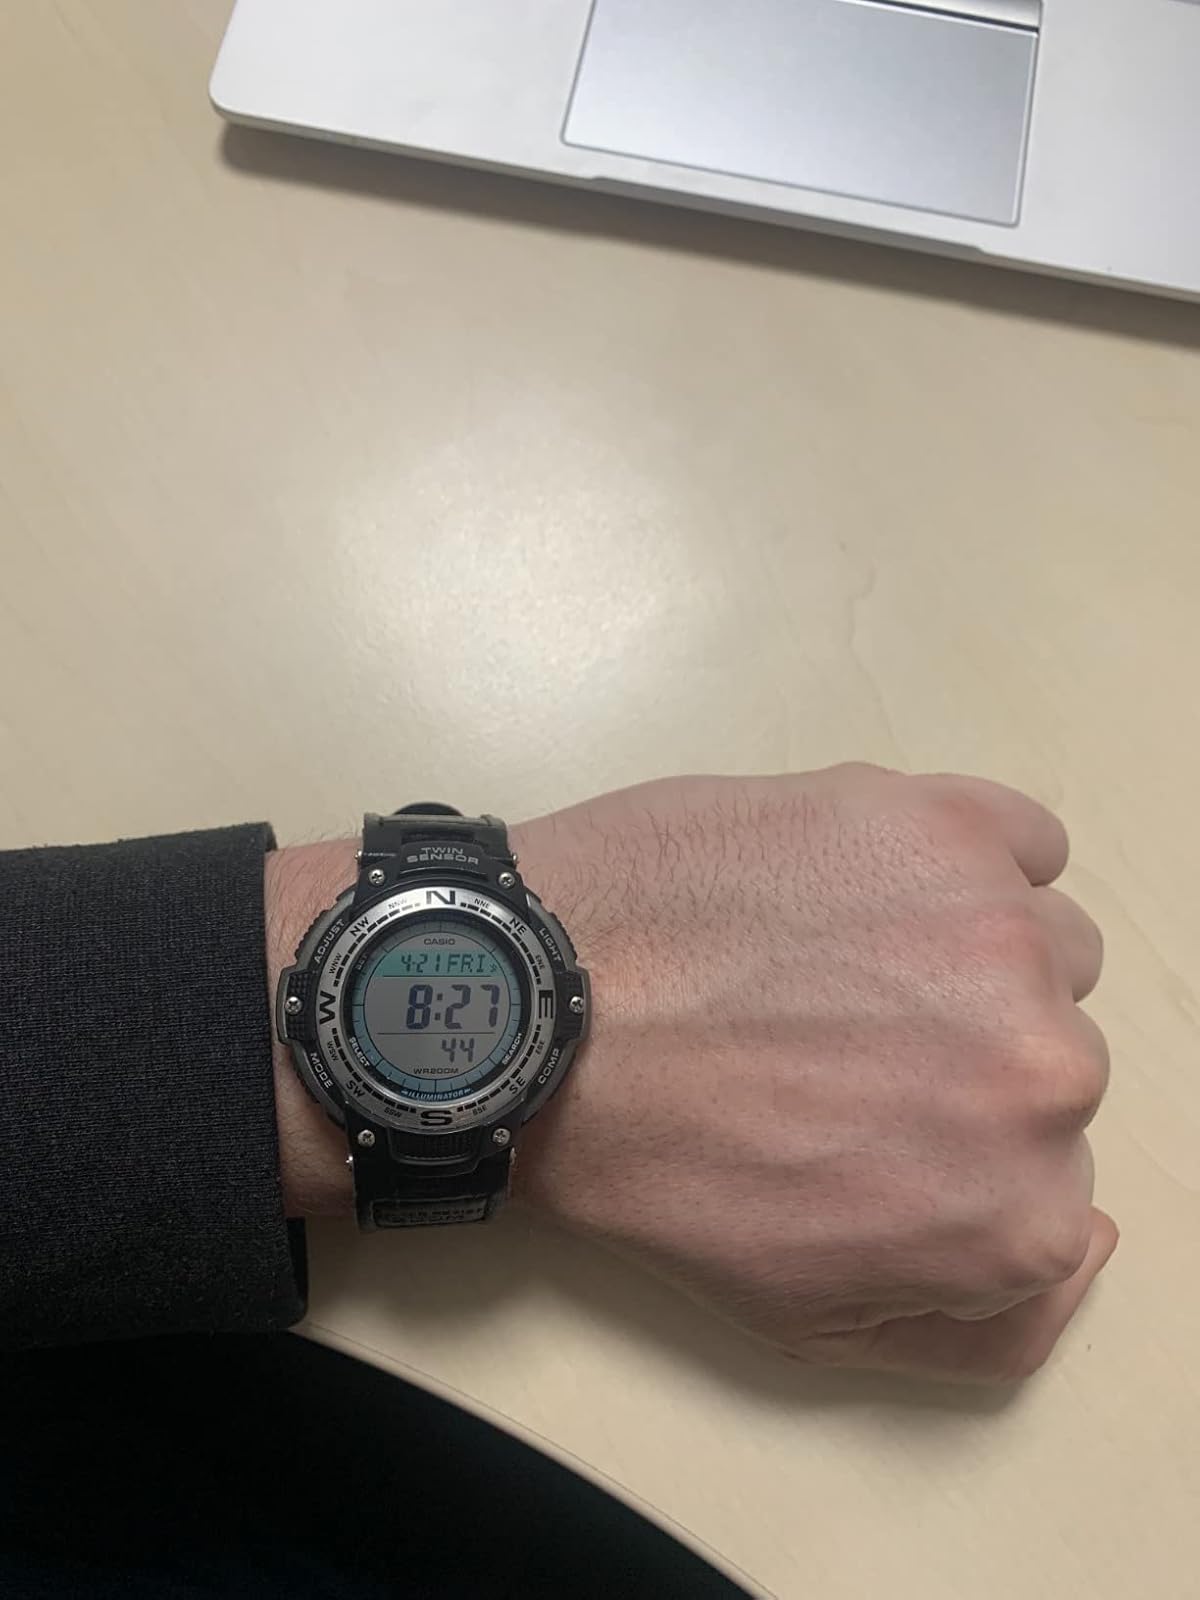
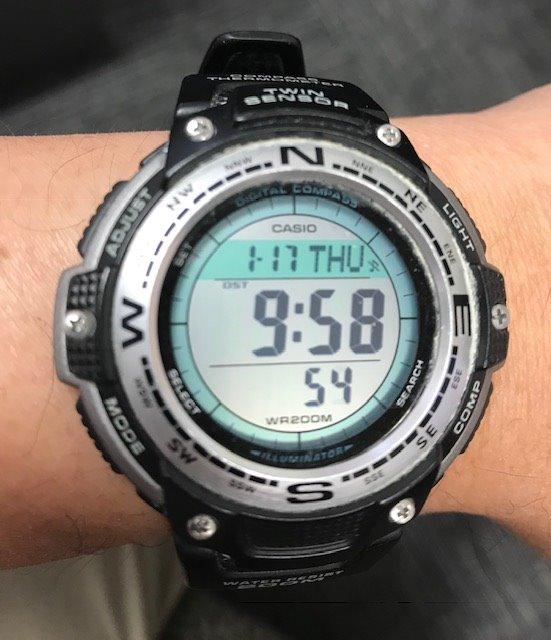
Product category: accessories_watch
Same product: yes